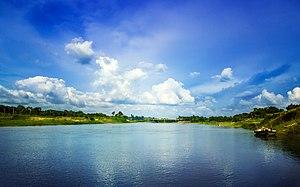
La Gomtî, en bengali গোমতী, est une rivière de l'état indien du Tripura et du Bangladesh. Elle se jette dans le Meghna.